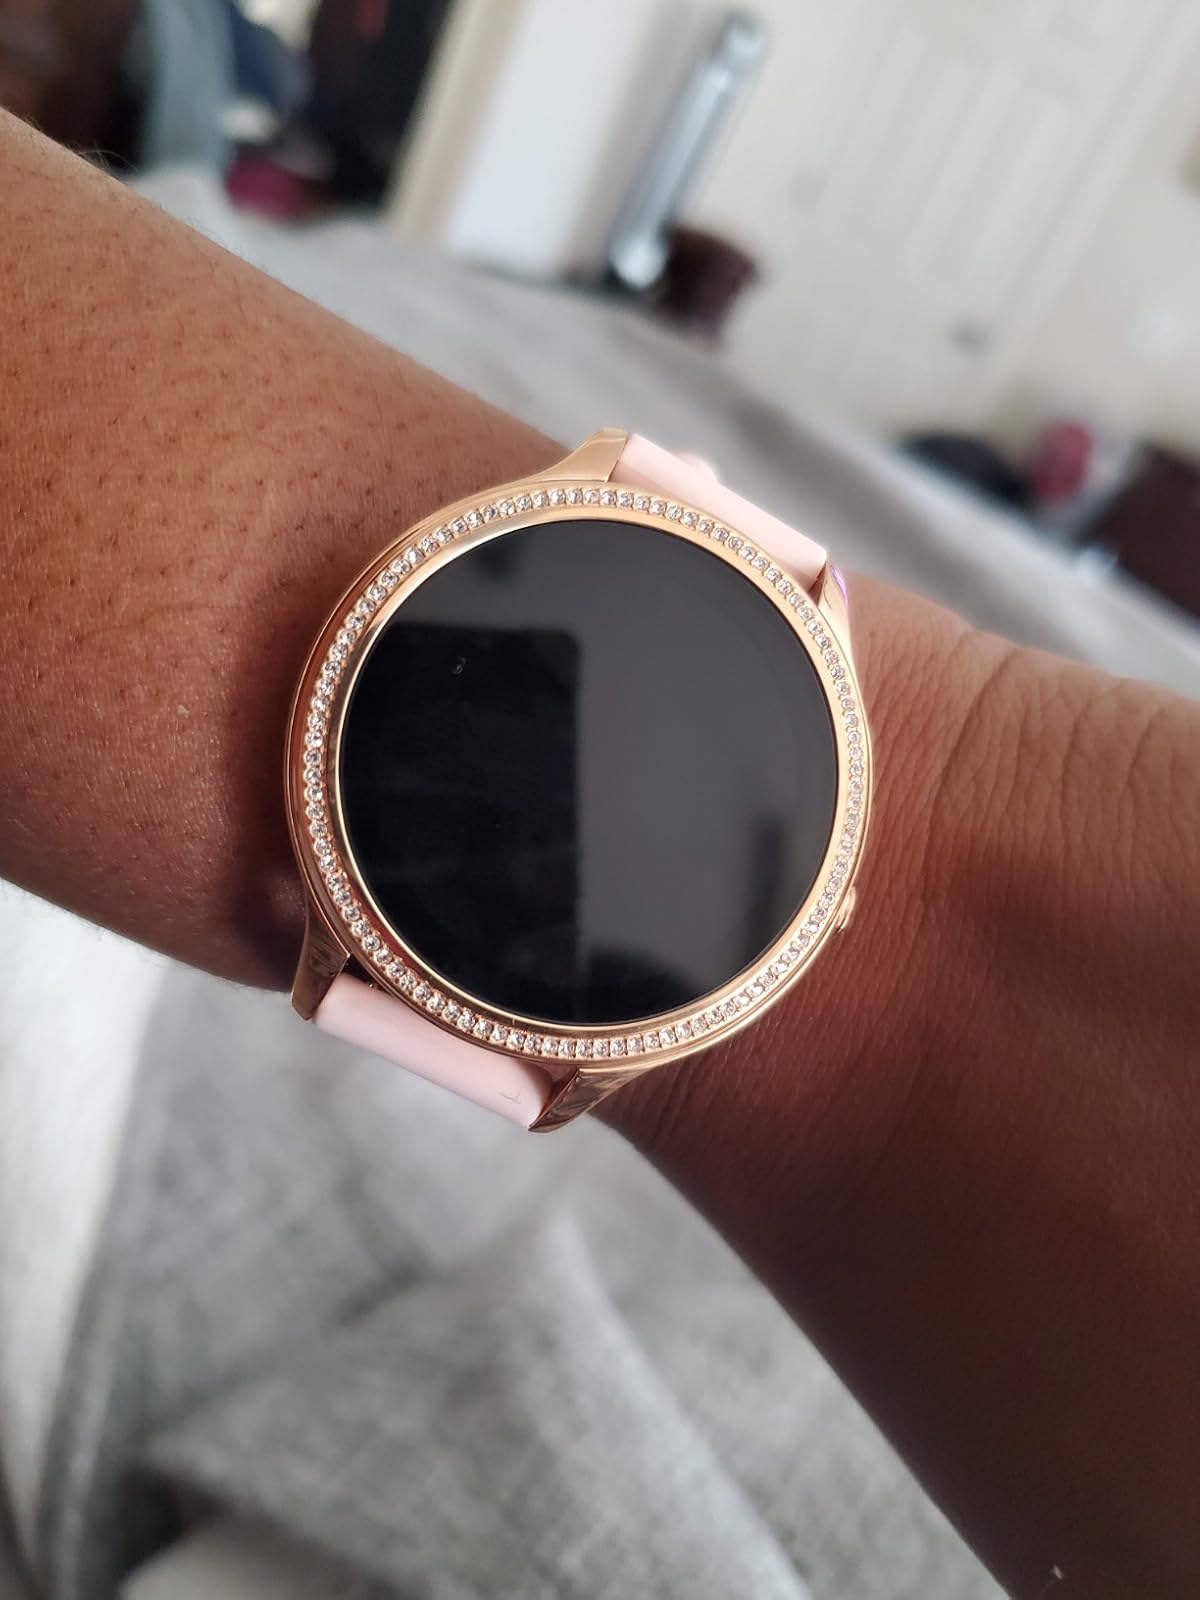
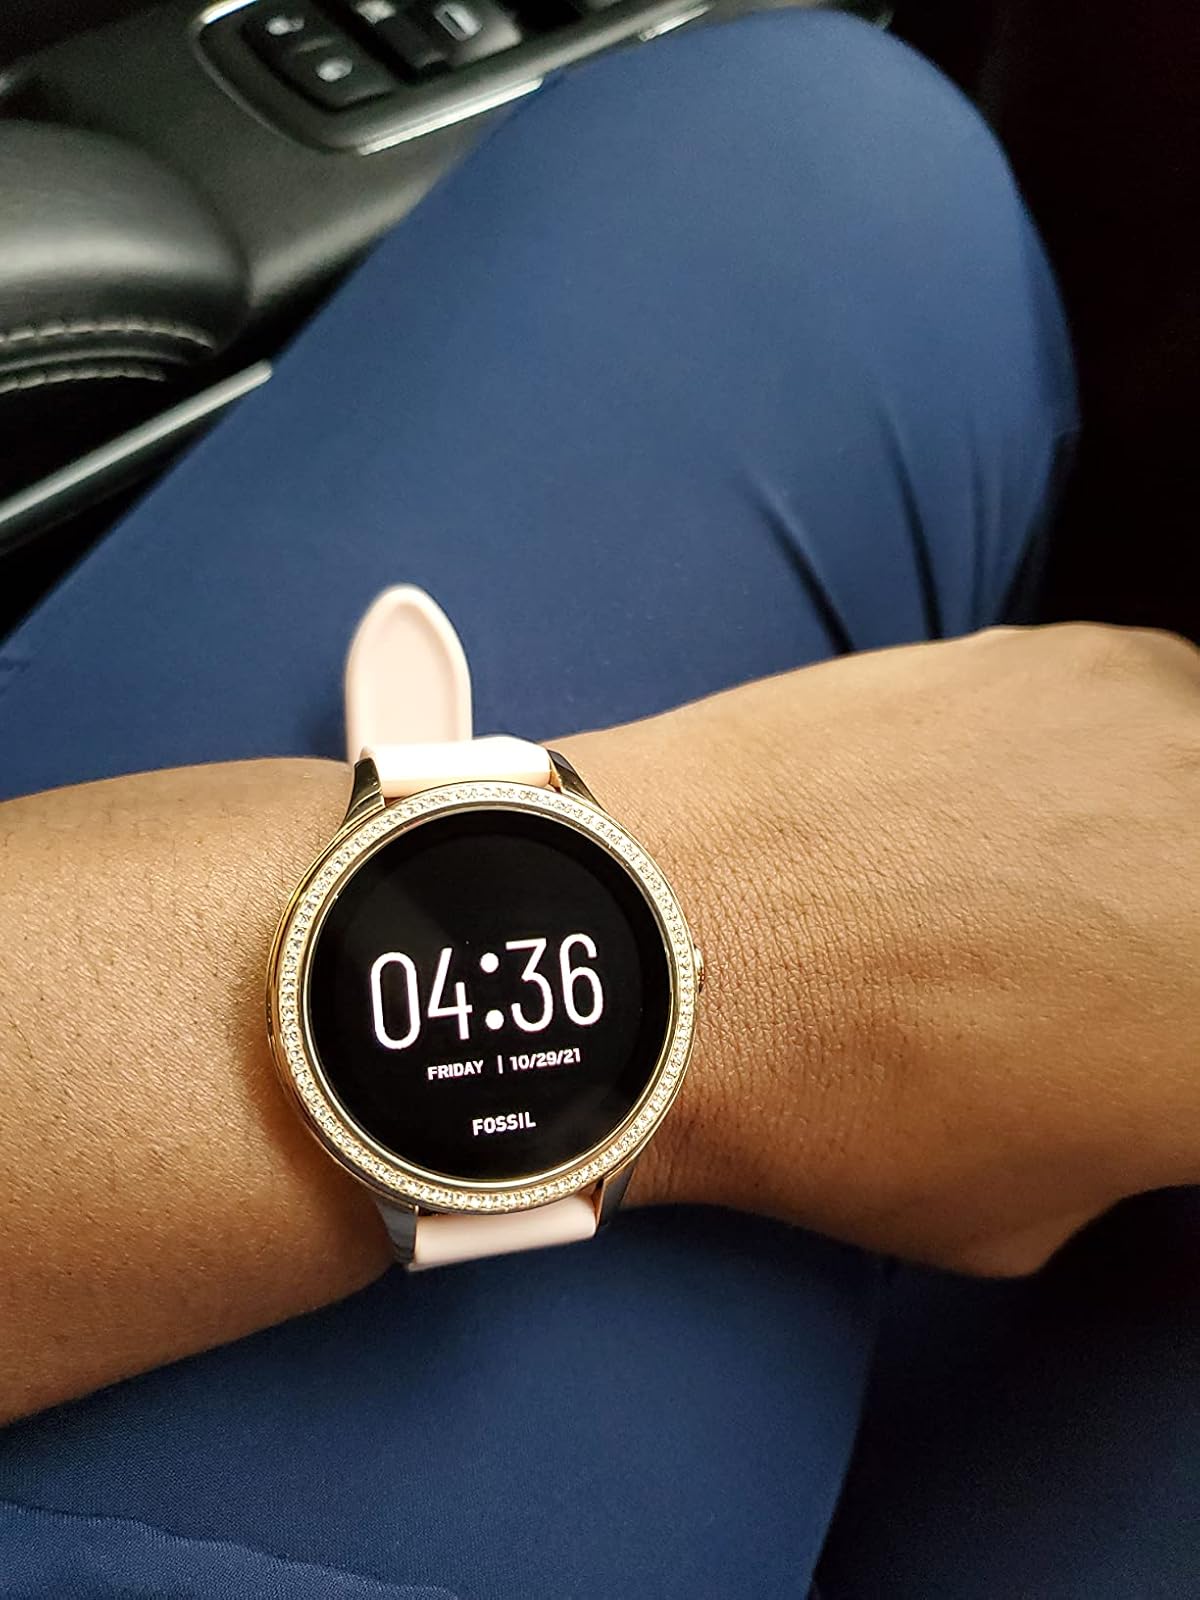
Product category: smartwatch
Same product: yes